Haplochromine

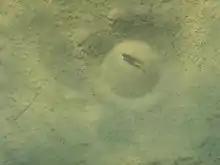
Male "Copadichromis" (probably "C. azureus") guarding his nest-site in Lake Malawi

In the African Great Lakes, there has been an amazing adaptive radiation of Haplochromini. Many have interesting behavior (e.g. mouthbrooding in "Astatotilapia burtoni" or the "sleeper" ambushes of "Nimbochromis"), and brilliant colors are also widespread. Males and females are often strikingly sexually dichromatic. In the aquarium hobby, these fishes are popular; however due to their often aggressive behaviors and rather unusual water parameters, they are generally unsuitable for beginners or community tanks. There are some informal names used among aquarists for Haplochromini. Generally, any and all (as well as some similar-looking Pseudocrenilabrinae) may be referred to haplos, haps or happies. More specific terms are mbuna ("rock-dwelling browser") and utaka ("free-roaming hunter"), which are Bantu terms for these two ecological groups.